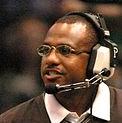
Age: 38